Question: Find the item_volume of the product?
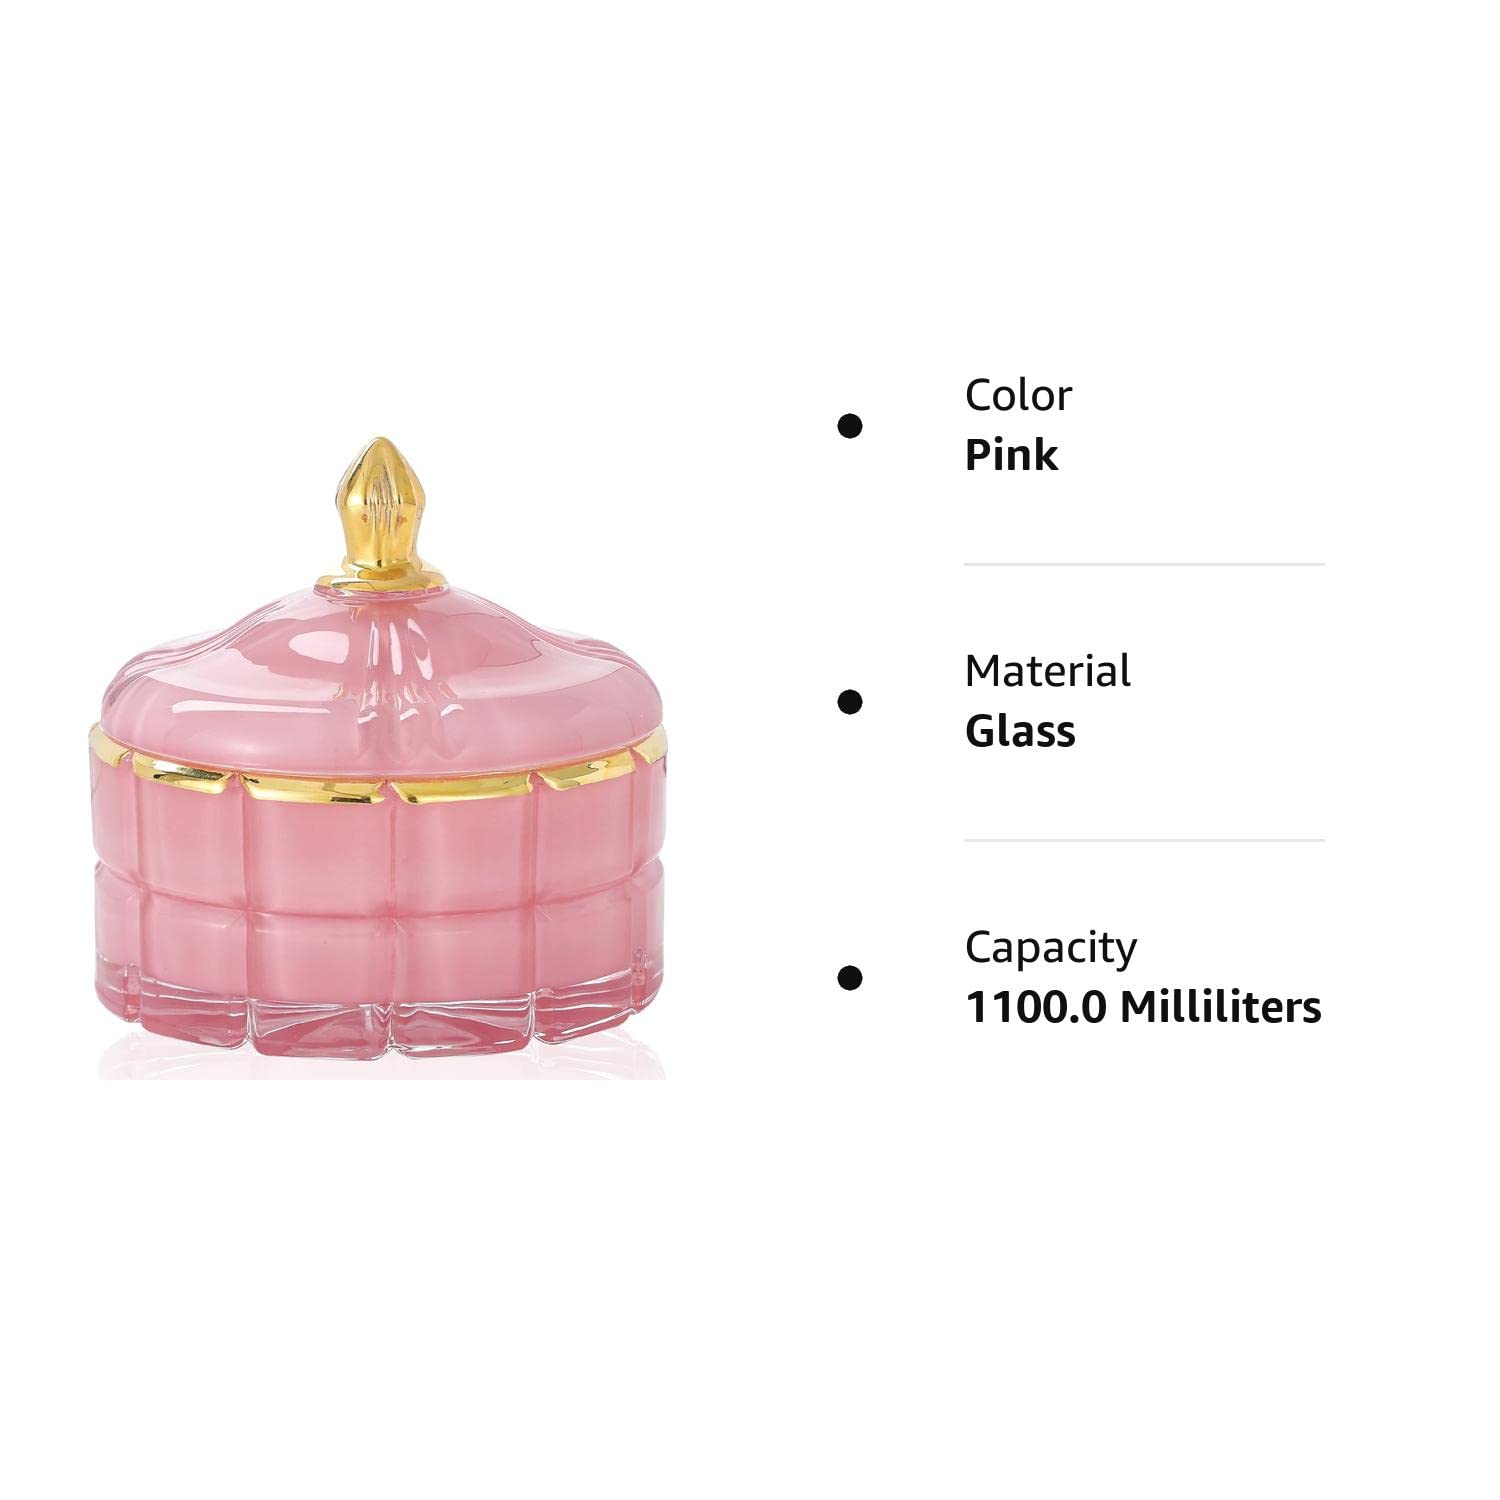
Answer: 1100.0 millilitre